1913 Ottoman coup d'état

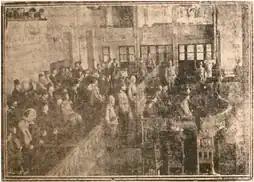
A court session of the Turkish courts-martial of 1919–20. CUP's leaders, Enver, Cemal, Talaat, and others, were ultimately sentenced to death under charges of wartime profiteering and mistreatment of Armenians.

After the coup, Enver Bey told a local Turkish correspondent for the French magazine "L'Illustration" (pictured on right):